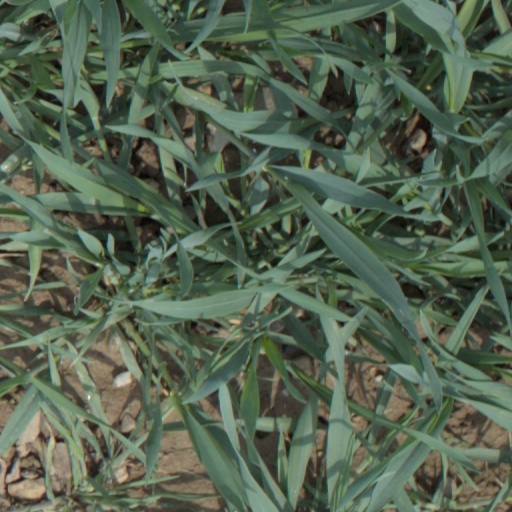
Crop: wheat